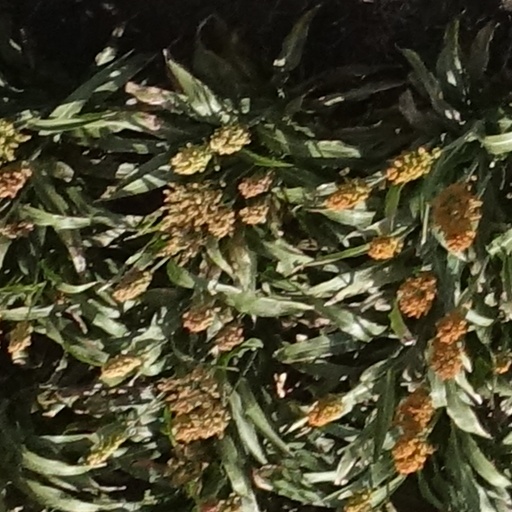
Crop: sorghum